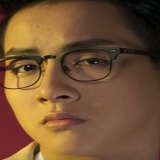
ca sĩ Hoài Lâm